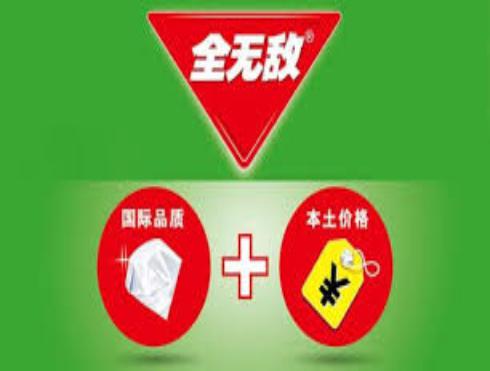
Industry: Necessities